Fruitville, Florida

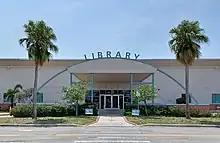
Fruitville Library

On December 8, 2001, the Fruitville Library was opened to serve the Fruitville community as a part of the Sarasota County Library System. The library was initially called East County Library throughout its land-use planning process before the Sarasota County Commission renamed the library a month prior to its opening.